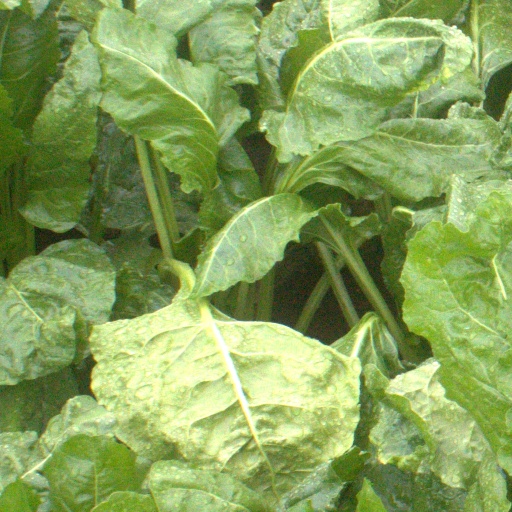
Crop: sugar beet